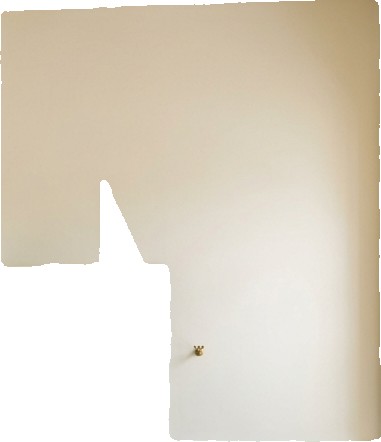
Surface category: wall